Sewage sludge treatment

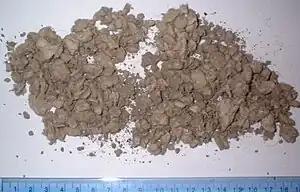
Dried, anaerobically digested sludge.

"Biosolids" is a term often used in wastewater engineering publications and public relations efforts by local water authorities when they want to put the focus on reuse of sewage sludge, after the sludge has undergone suitable treatment processes. In fact, biosolids are defined as organic wastewater solids that can be reused after stabilization processes such as anaerobic digestion and composting. The term "biosolids" was introduced by the Water Environment Federation in the U.S. in 1998. However, some people argue that the term is a euphemism to hide the fact that sewage sludge may also contain substances that could be harmful to the environment when the treated sludge is applied to land, for example environmental persistent pharmaceutical pollutants and heavy metal compounds.